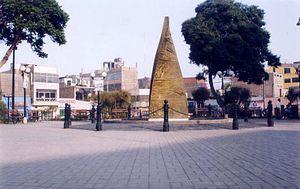
Huaral est une ville du Pérou, chef-lieu de la province de Huaral. La ville, située à 75 km au nord de Lima, a été fondée en 1551.